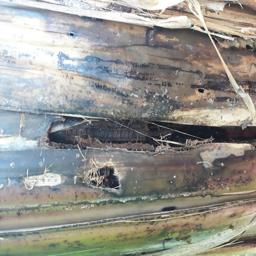
Label: PSEUDOSTEM WEEVIL